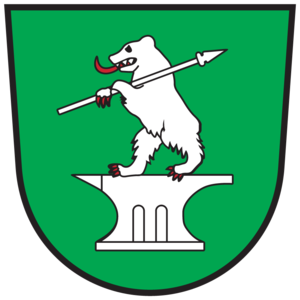
Feistritz im Rosental est une commune autrichienne du district de Klagenfurt-Land en Carinthie.
La frontière entre l'Autriche et la Slovénie est la frontière internationale intégralement terrestre séparant ces deux pays, l'Autriche au nord et la Slovénie au sud.